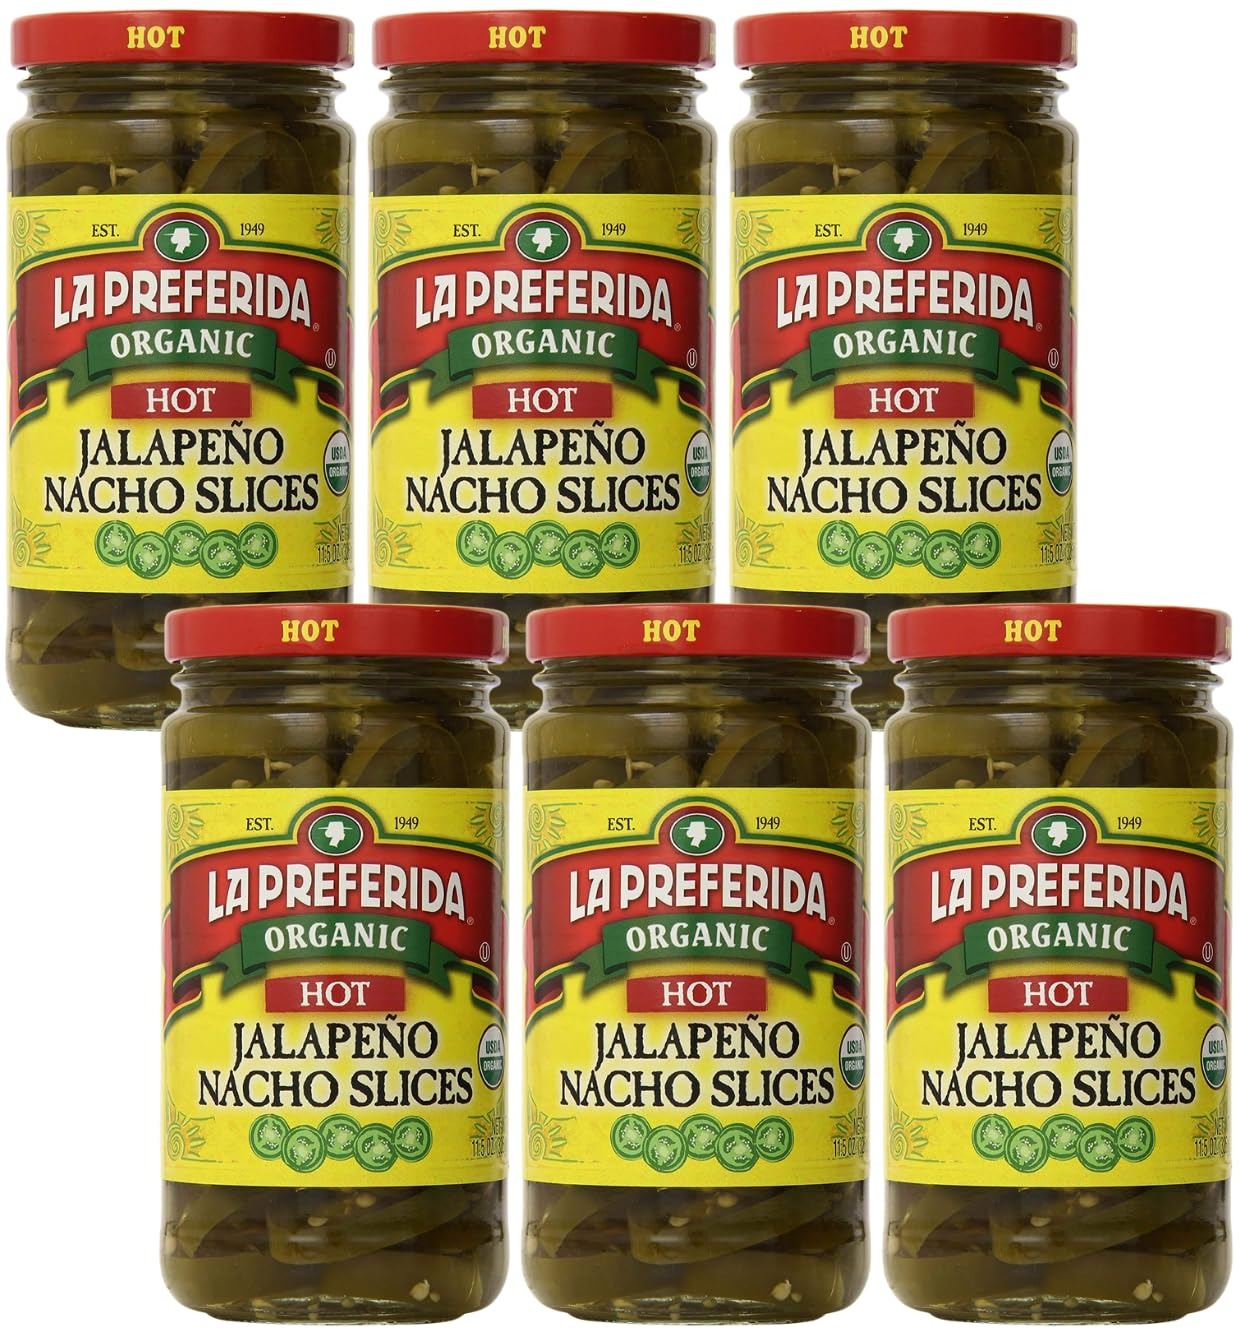
Item Name: La Preferida Organic Jalapeno Nacho Slices, Hot, 11.5 OZ (Pack of 6)
Bullet Point 1: If you can't take the heat, then these bad boys aren't for you. Our Organic Jalapeño Nacho slices with their briny, bold flavor add an addictive dose of heat to any dish.
Bullet Point 2: It's hard to believe four little ingredients like organic jalapeño peppers, organic vinegar, water and salt combine to create such explosive taste.
Bullet Point 3: U.S.D.A Certified Organic
Bullet Point 4: No artificial colors, preservatives or added sugar.
Bullet Point 5: Ingredients: ORGANIC JALAPEÑO PEPPERS, WATER, ORGANIC VINEGAR, SEA SALT.
Value: 69.0
Unit: Ounce

Price: 31.16